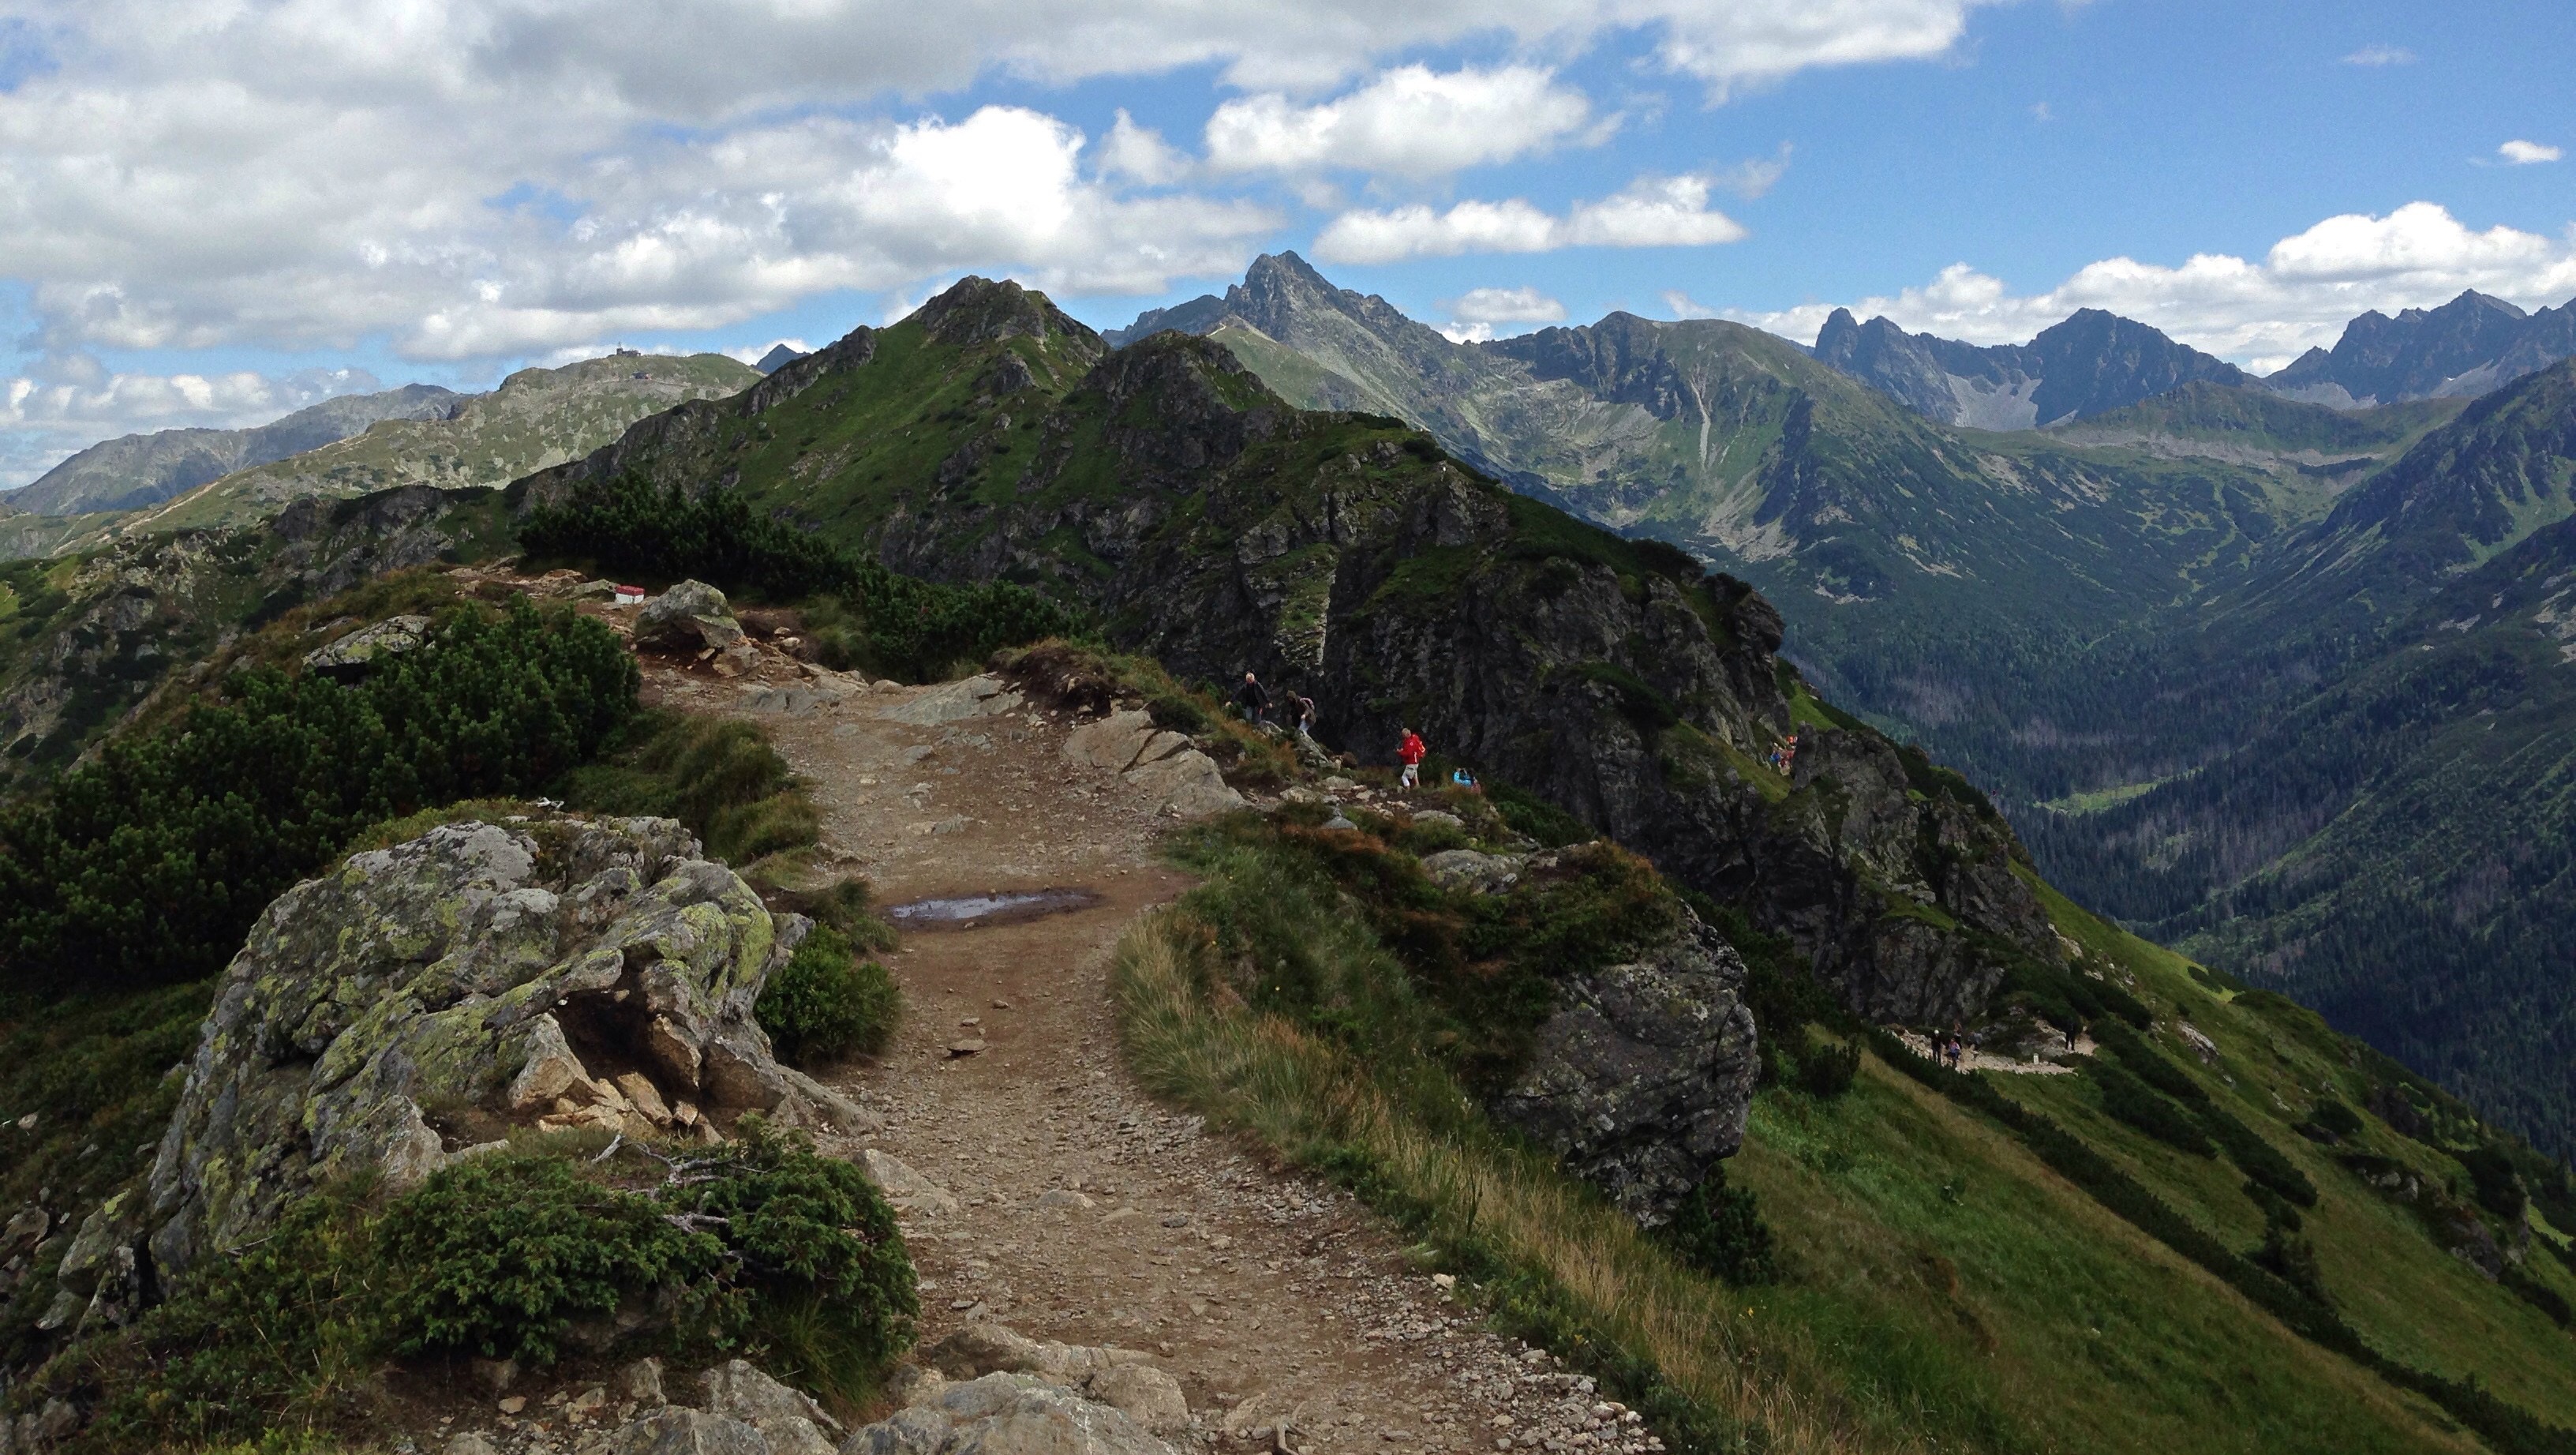
landscape, nature, wilderness, walking, mountain, hiking, trail, hill, adventure, valley, mountain range, panorama, tourism, terrain, ridge, summit, mountains, alps, poland, plateau, fell, the national park, tatry, landform, the high tatras, mountain pass, geographical feature, mountainous landforms